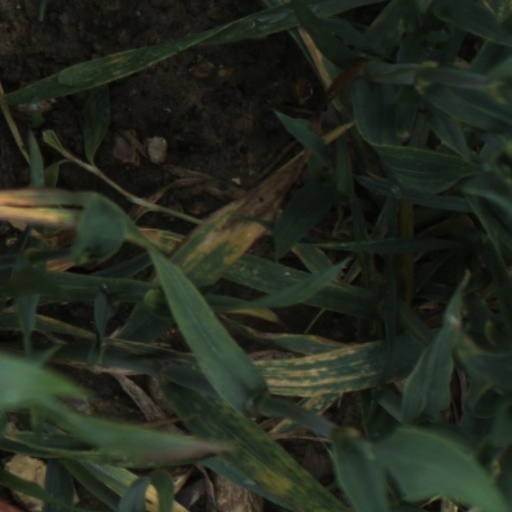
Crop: wheat